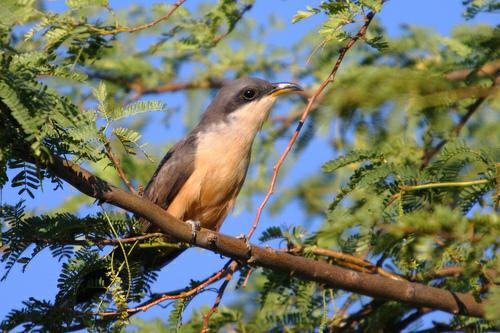
A photo of a mangrove cuckoo